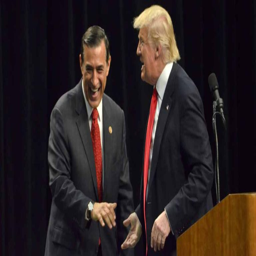
politician greets politician at the beginning of the speech .